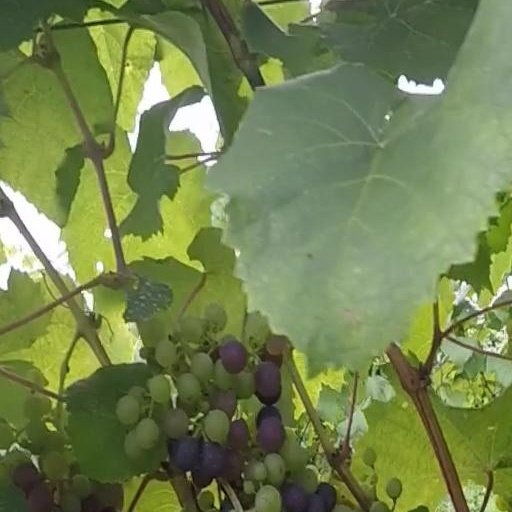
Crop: grape